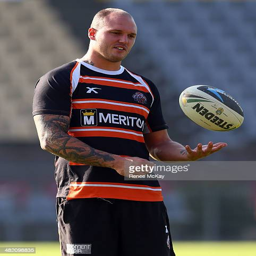
rugby player catches the ball during a training session